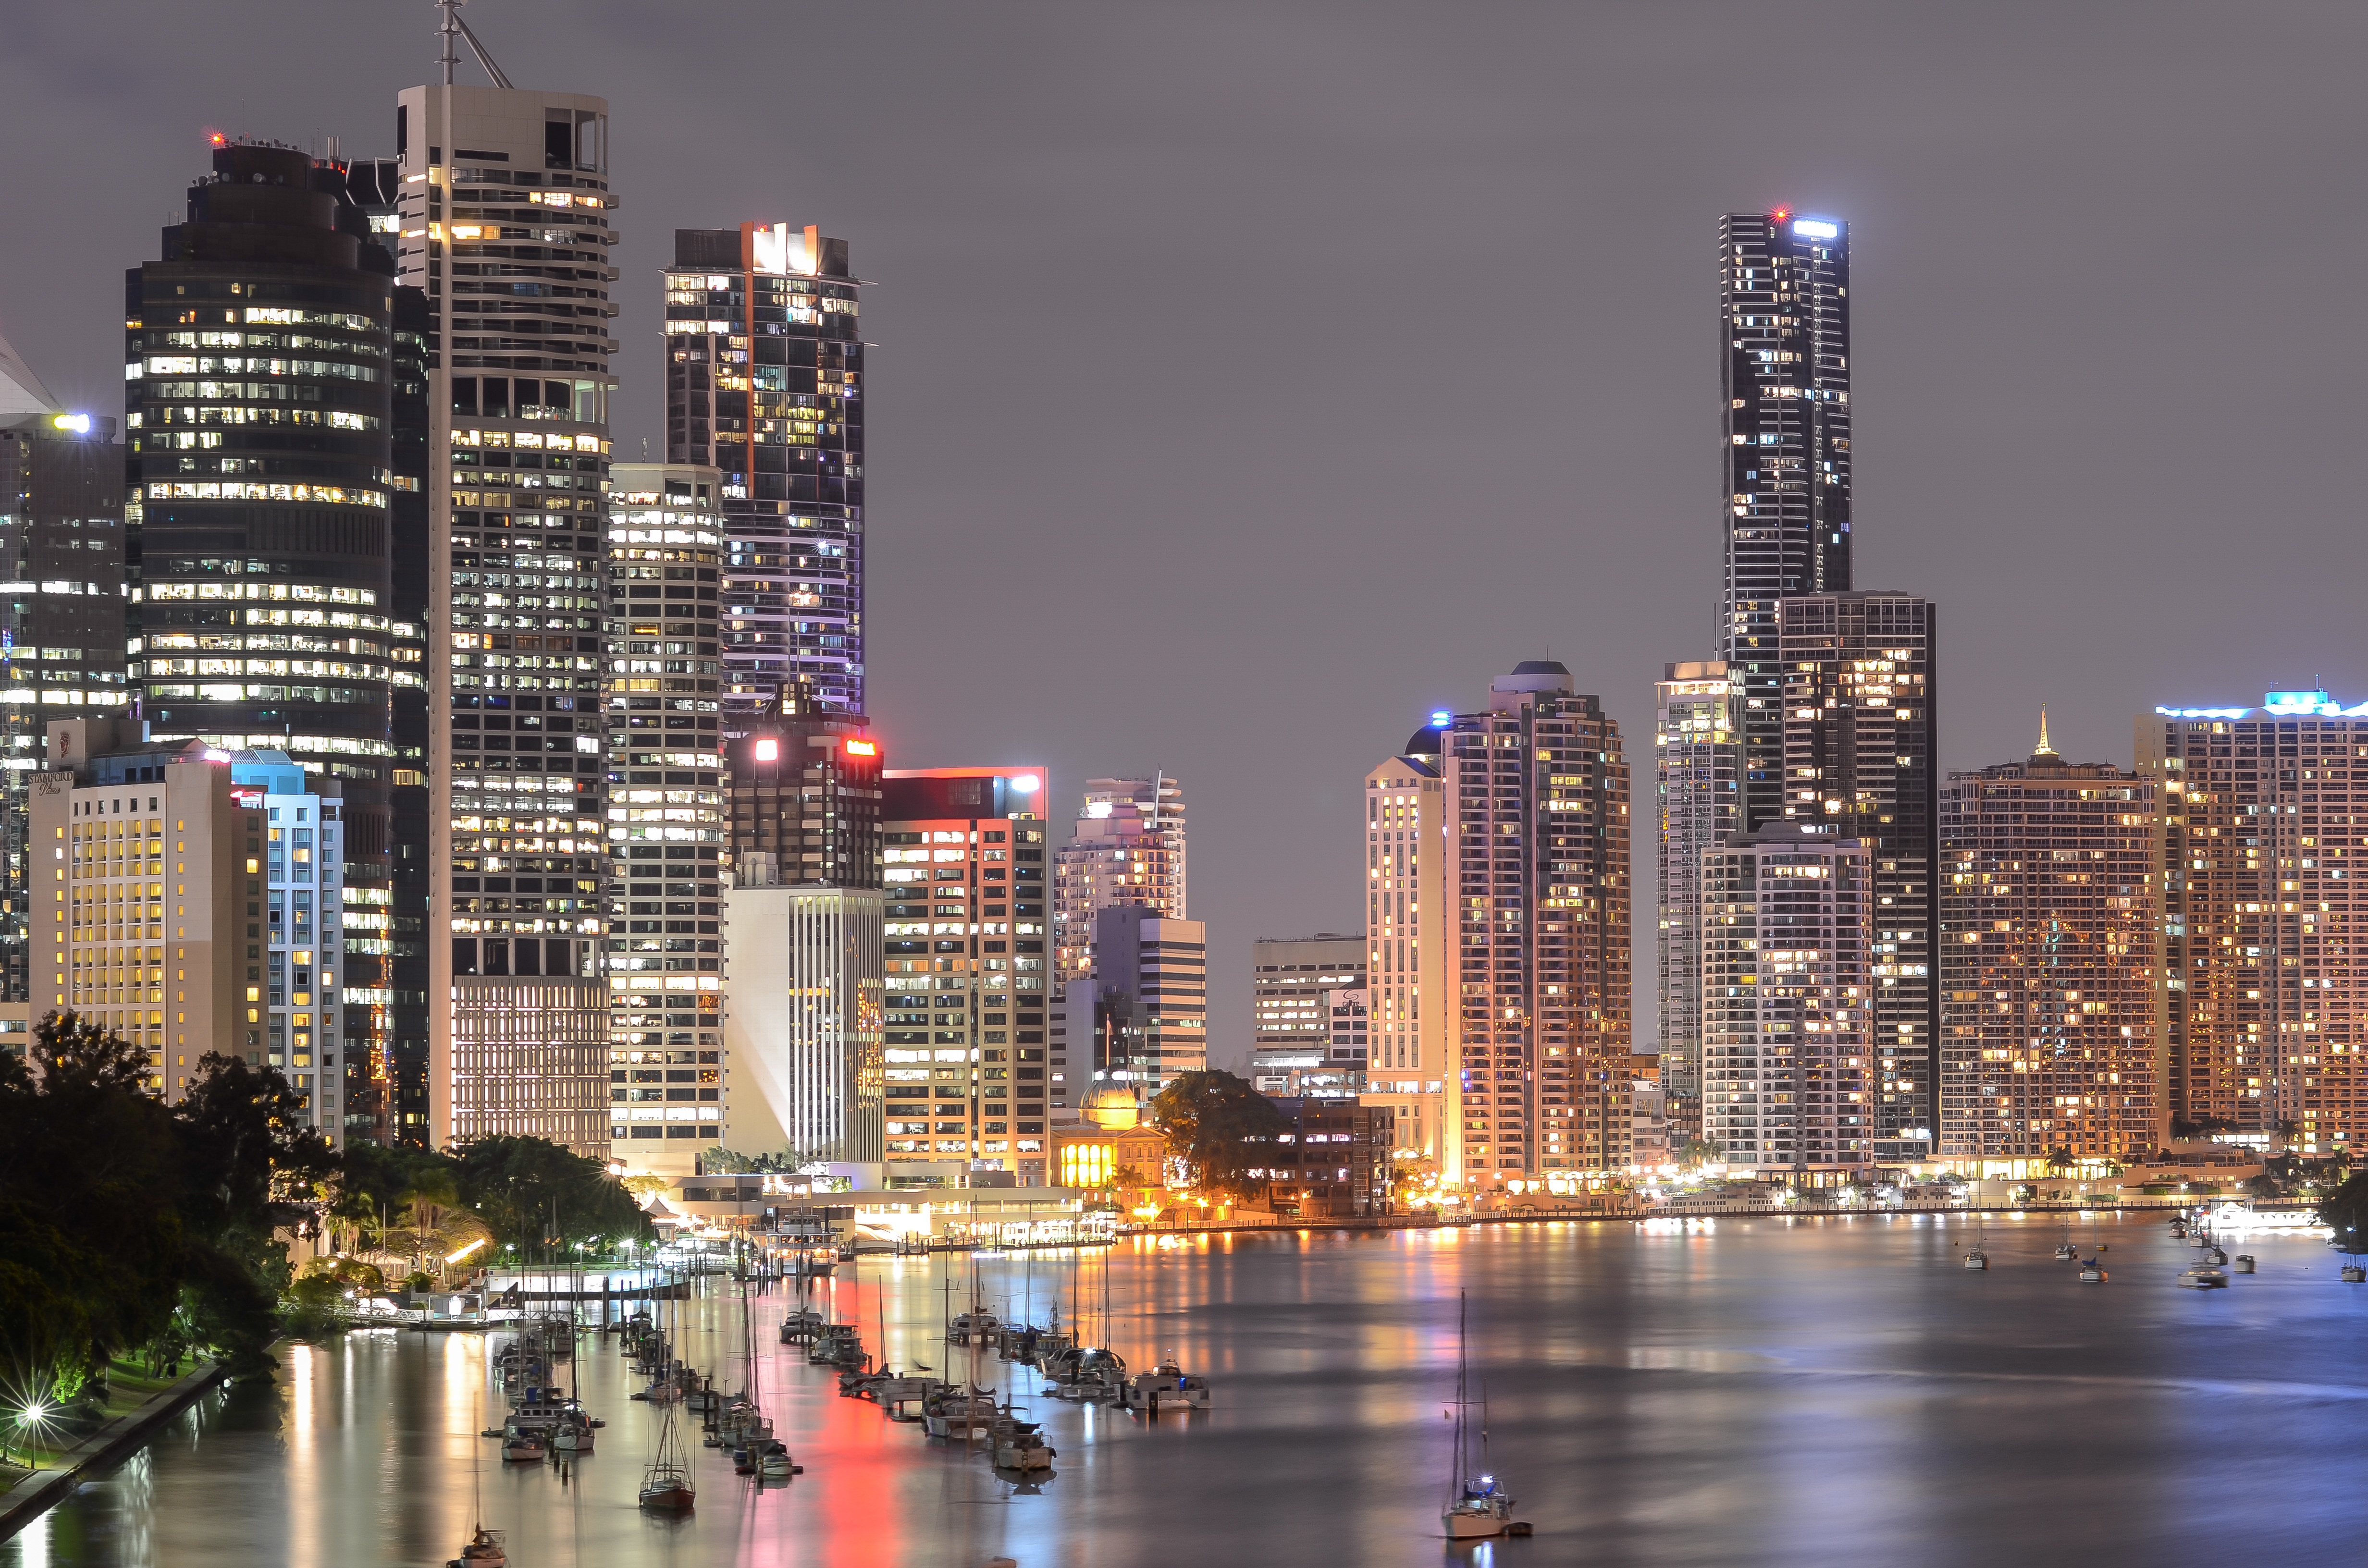
skyline, night, city, skyscraper, cityscape, downtown, evening, reflection, landmark, tower block, city lights, metropolis, condominium, neighbourhood, southbank brisbane, night lights, urban area, residential area, geographical feature, human settlement, metropolitan area